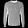
Label: Pullover